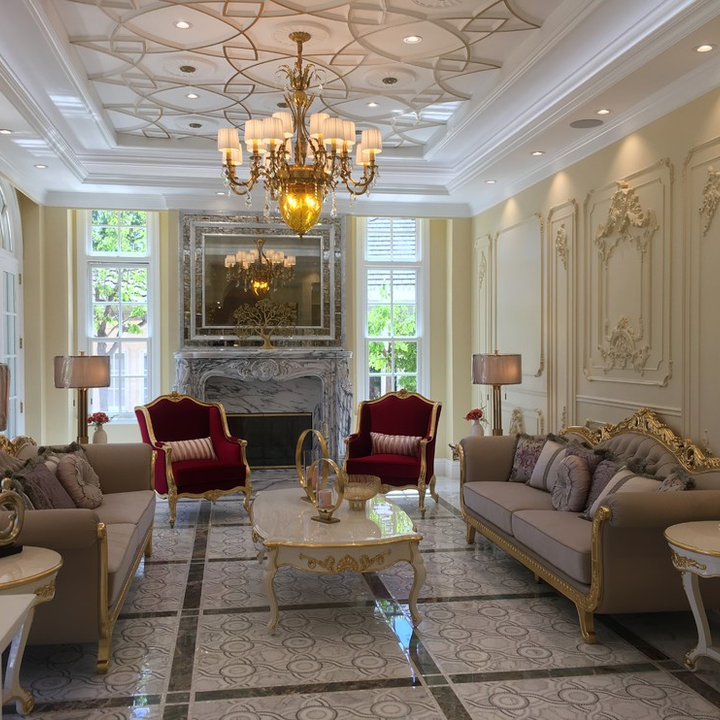
Style: Glamour